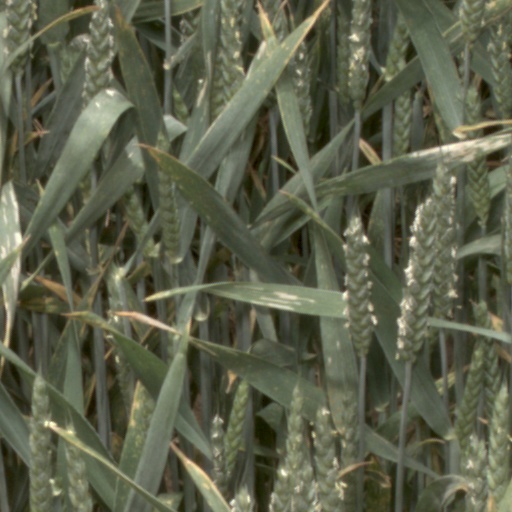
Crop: wheat